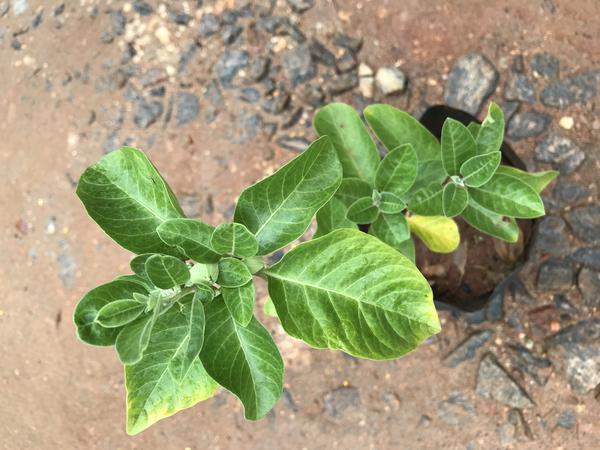
Plant: Ashwagandha